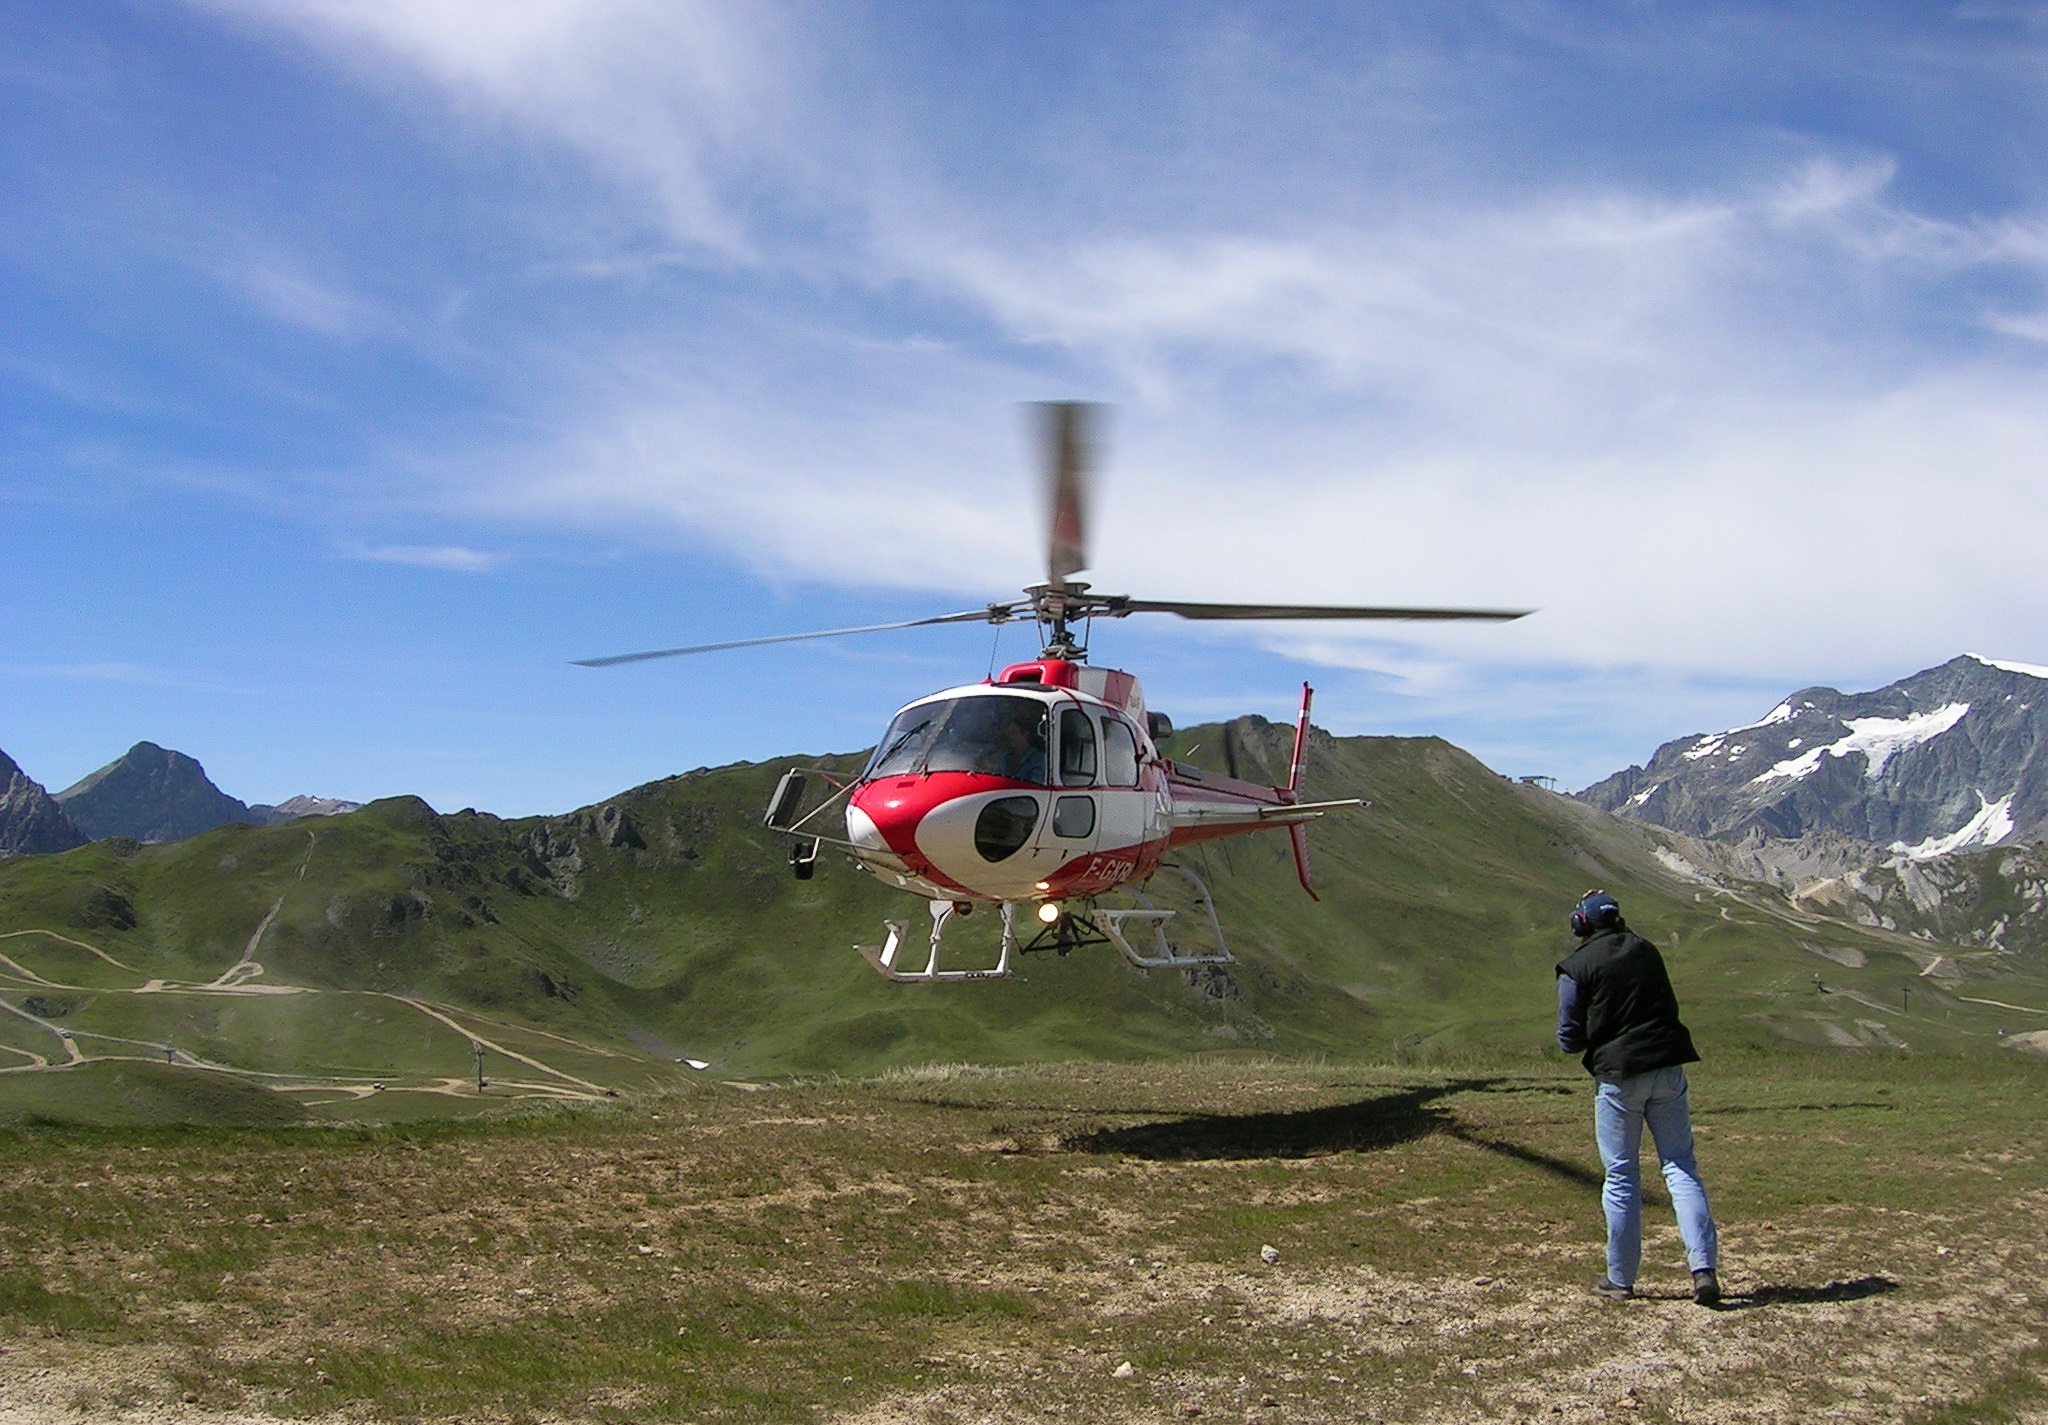
mountain, mountain range, aircraft, vehicle, aviation, flight, helicopter, plain, alps, rotorcraft, atmosphere of earth, military helicopter, val d is re